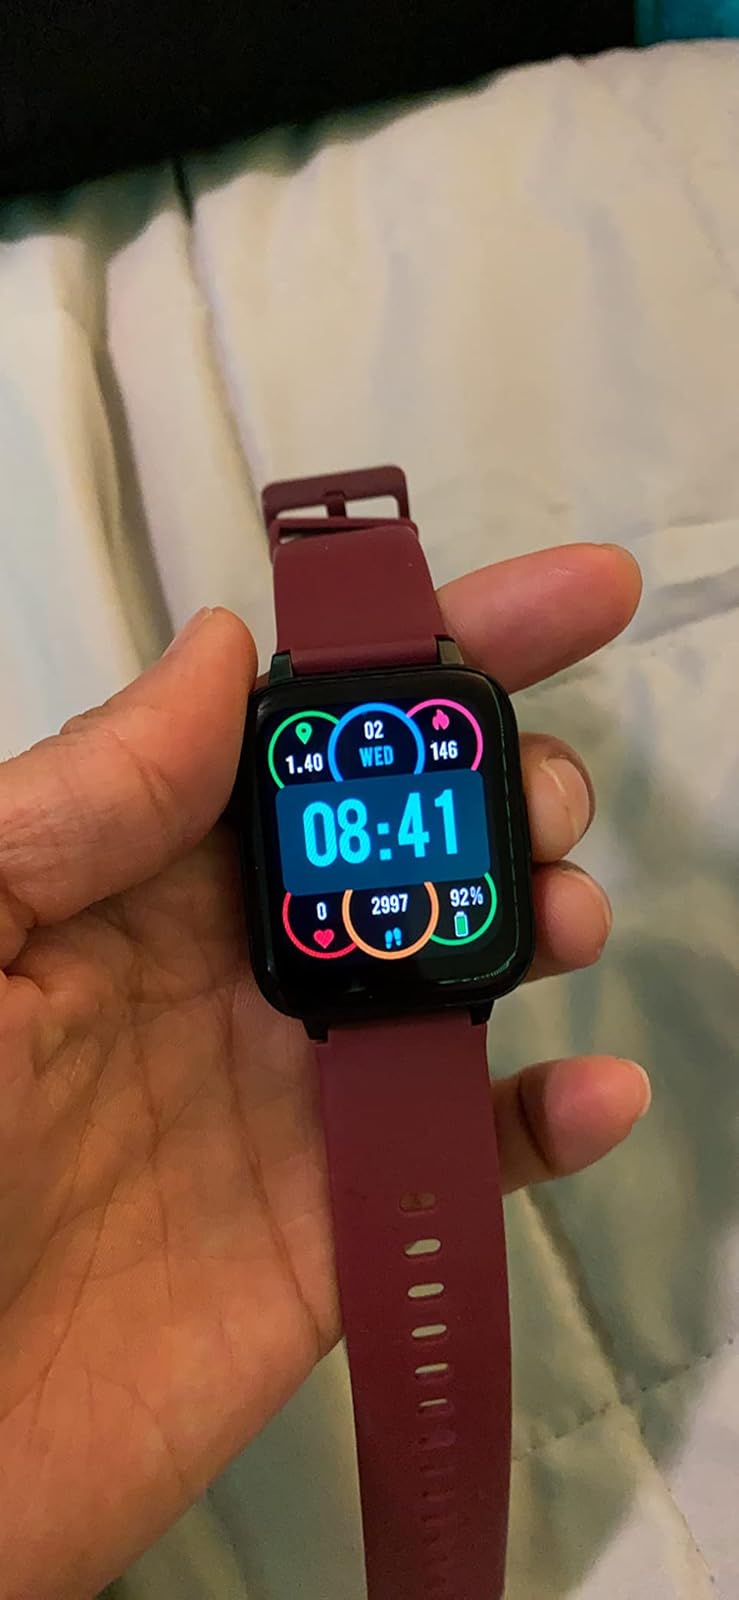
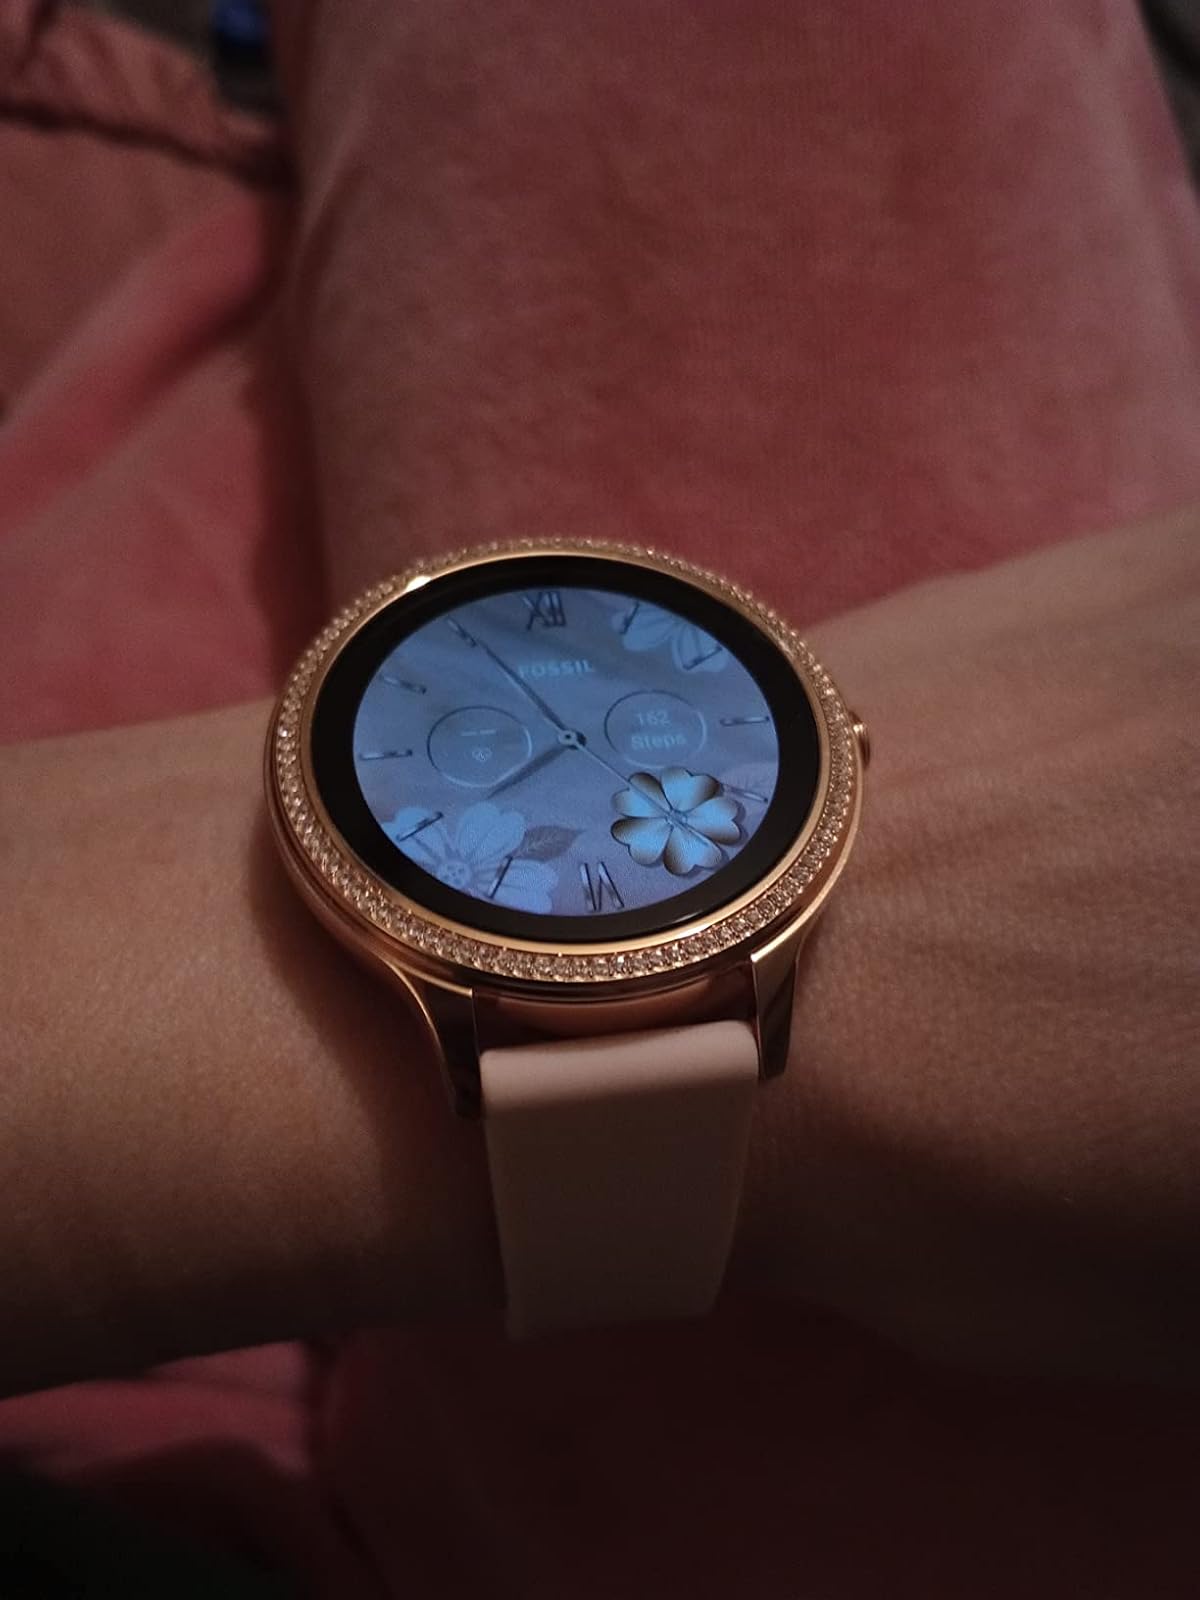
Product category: smartwatch
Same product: no